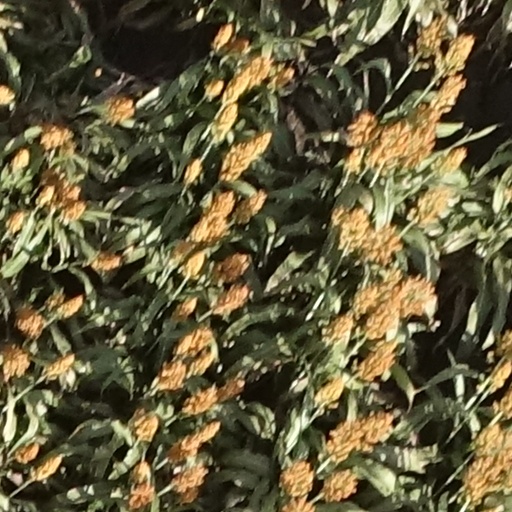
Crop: sorghum